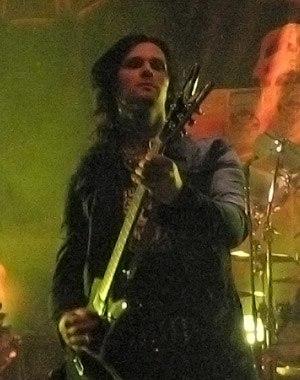
Sascha Gerstner est un musicien allemand et guitariste du groupe Helloween depuis 2002.